Istiodactylus

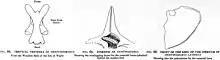
Neck vertebra and sternal elements of the holotype specimen (NHMUK R176), as shown by Seeley in 1901

In 1887, the British palaeontologist Harry G. Seeley described a fossil synsacrum (fused vertebrae attached to the pelvis) from the Wessex Formation of the Isle of Wight, an island off the coast of southern England. Though he compared it with those of dinosaurs and pterosaurs, he concluded that it belonged to a bird (though more dinosaur-like than any known bird), which he named "Ornithodesmus cluniculus". The British geologist John W. Hulke suggested later that year that "Ornithodesmus" was a pterosaur, finding it similar to fossils that he had seen before, but Seeley disagreed.